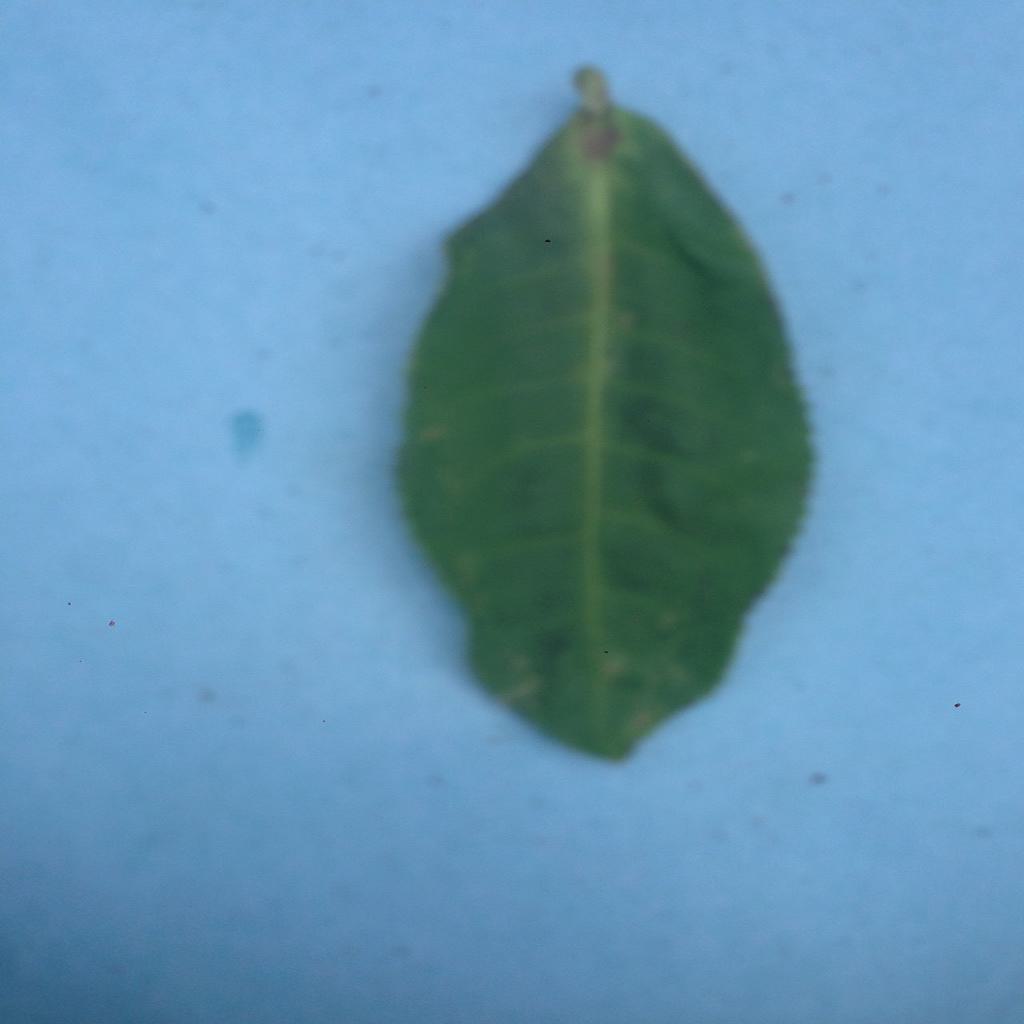
Label: Healthy